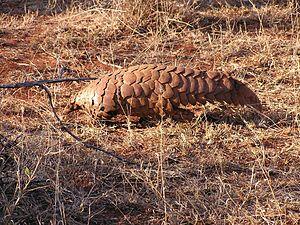
Le Pangolin de Temminck ou Pangolin terrestre du Cap est un mammifère de la famille des Manidae, vivant principalement en Afrique australe et orientale. Il se rencontre dans les savanes et les zones boisées. Il a tendance à utiliser les terriers d’autres espèces, comme ceux de l’oryctérope du Cap.